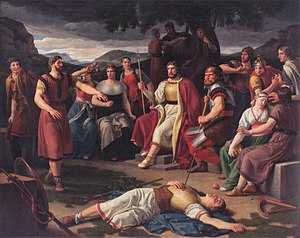
Balders død
Balders død, maleri fra 1817 af C.W. Eckersberg
Dette er historien om Balders død i nordisk mytologi.